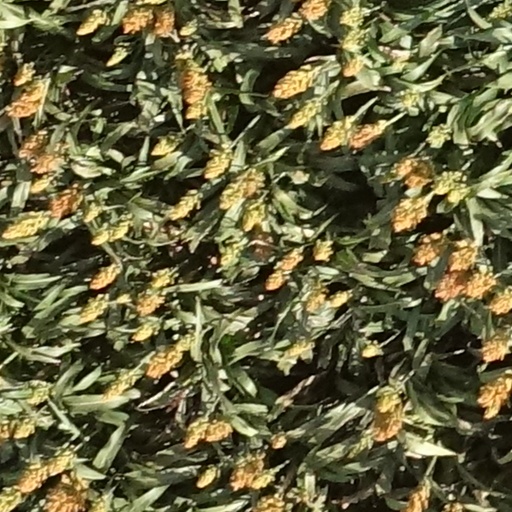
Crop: sorghum